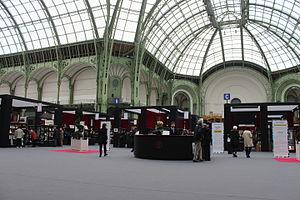
Vue de l'entrée du Salon international du livre rare, de l'autographe, de l'estampe et du dessin 2016.
Le Salon international du livre rare, de l'autographe, de l'estampe et du dessin est un festival littéraire organisé chaque année dans le Grand Palais de Paris, en France. Organisé par le Syndicat national de la librairie ancienne et moderne, il est fondé sous le nom de Foire internationale du livre ancien, avec la première édition organisée en juin 1984 à la Conciergerie. Installé à la Maison de la Mutualité à compter de 1993, et jusqu'alors biennal, il devient annuel en 1995. Il investit son site actuel en 2007 et s'appelle alors Salon du livre ancien et de l'estampe jusqu'en 2015.